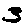
Label: 3